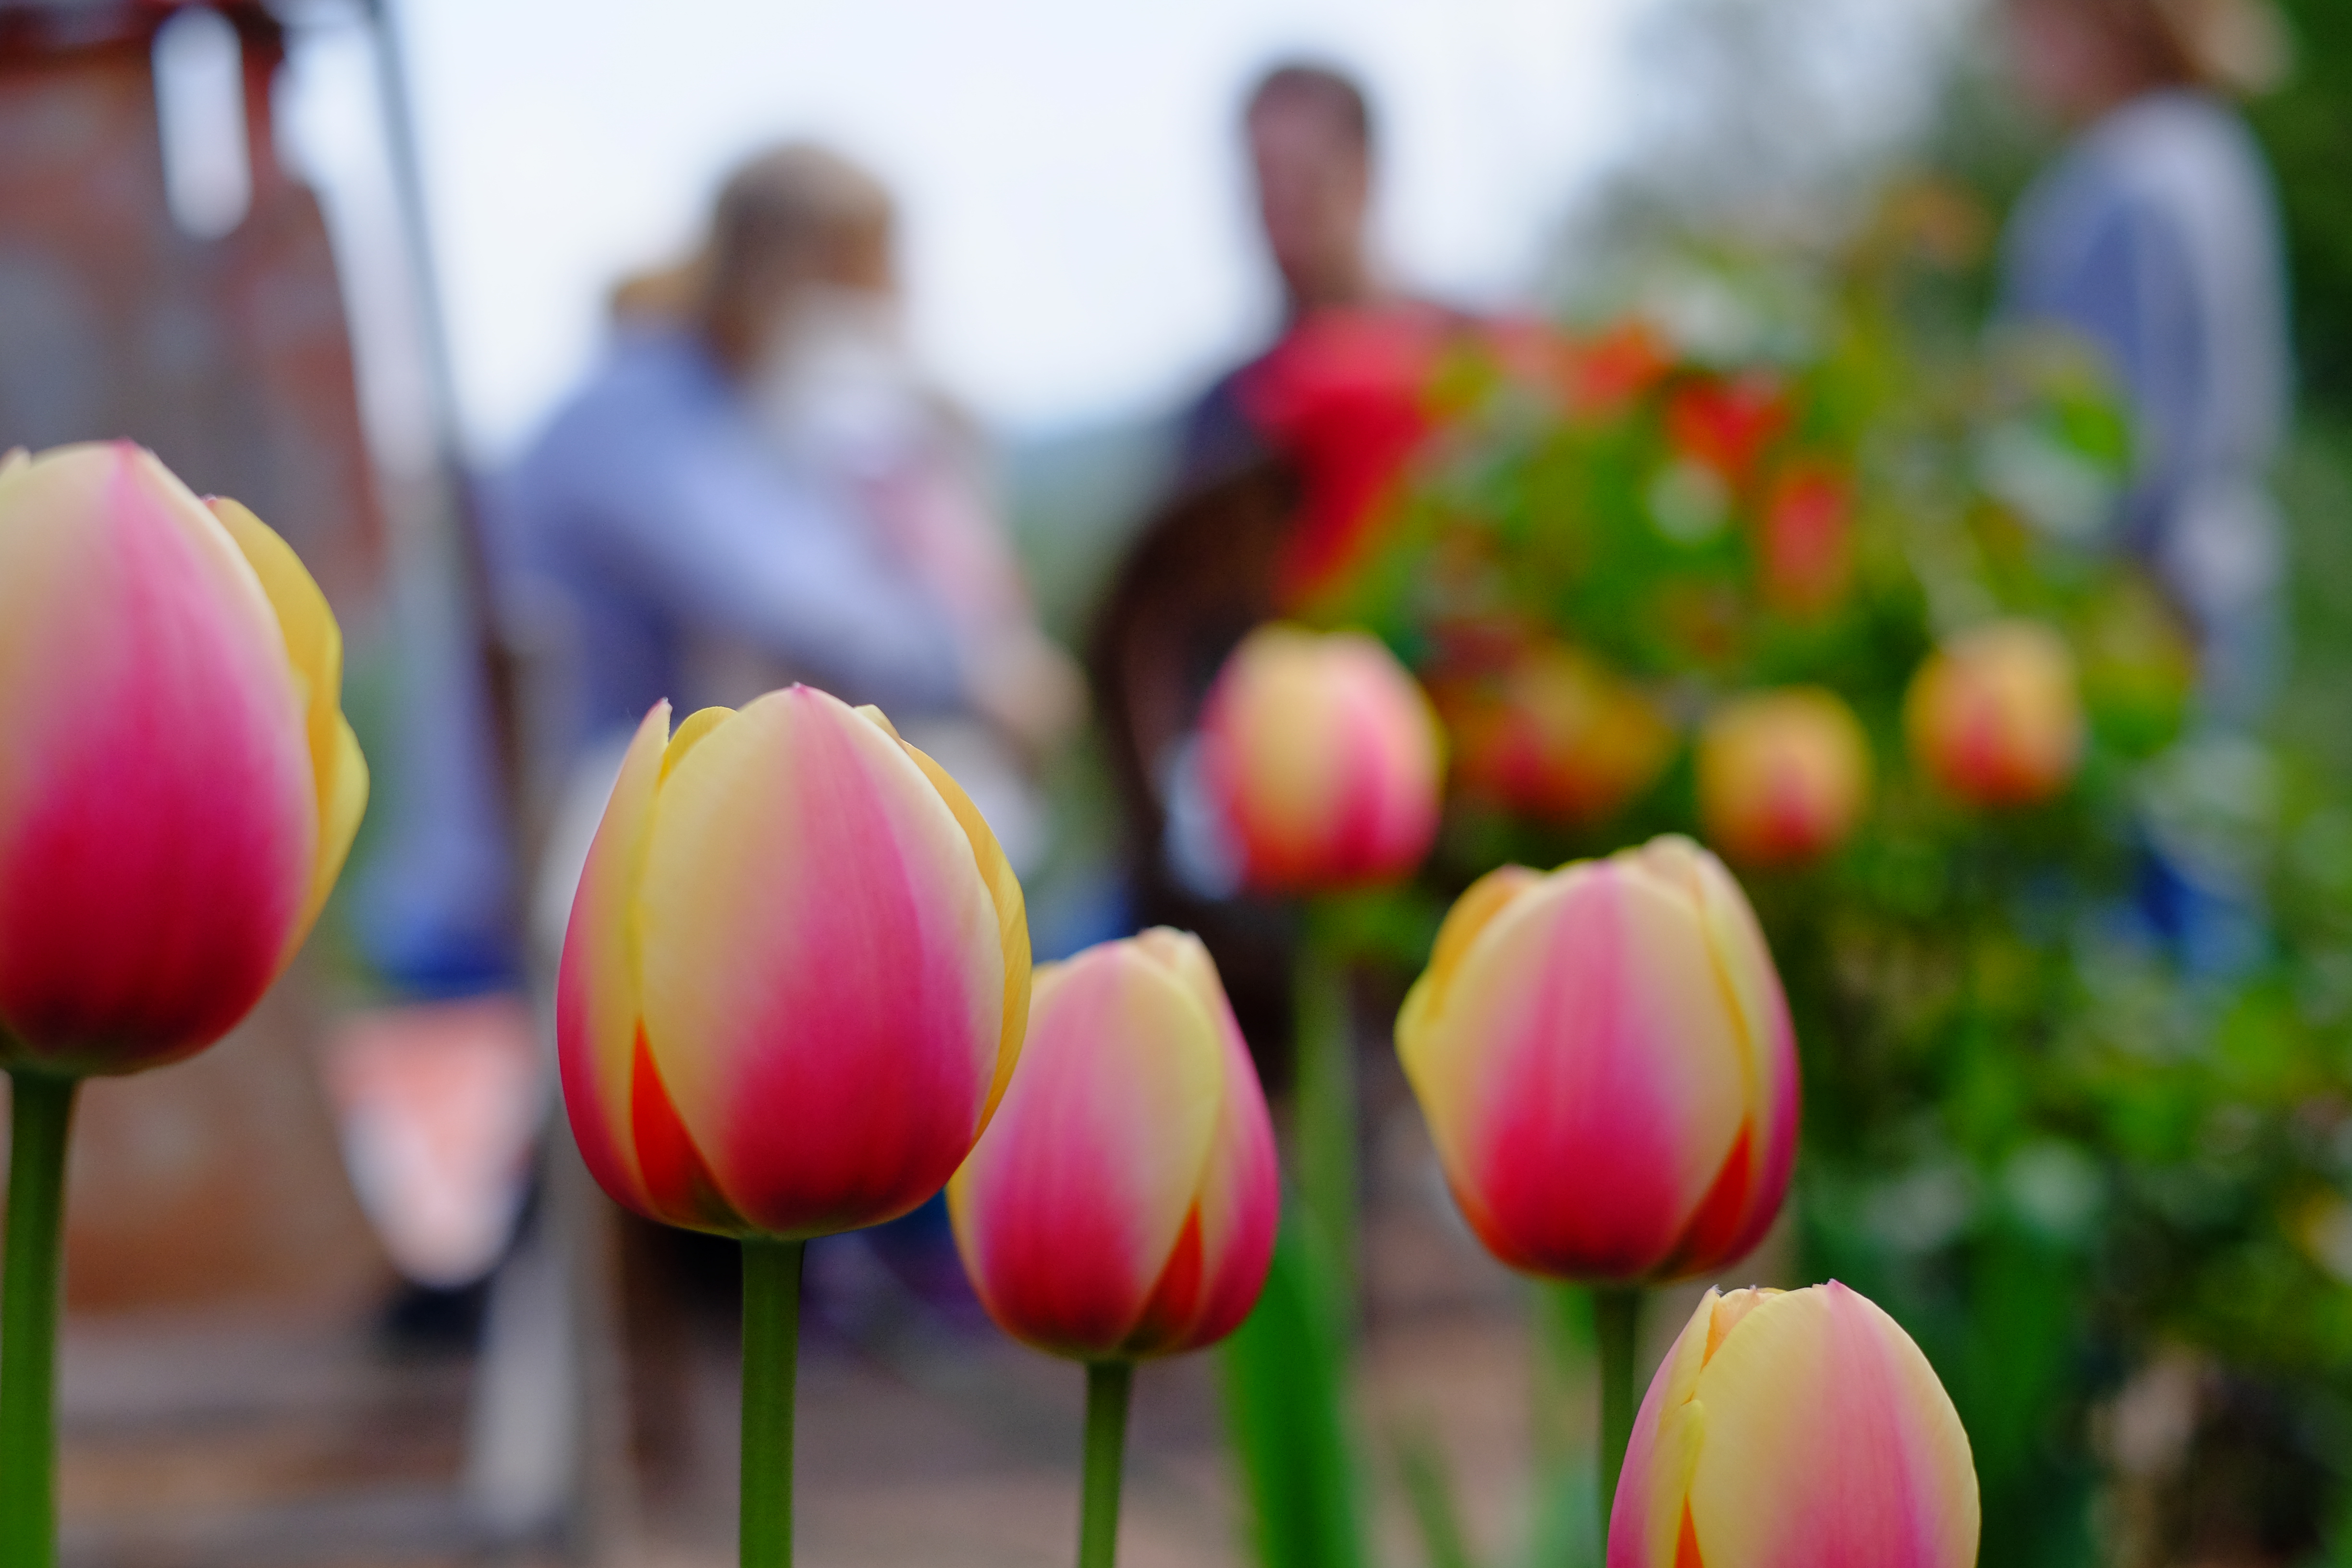
plant, flower, tulip, spring, flowers, frhling, blumen, nursery, grtnerei, marketgarden, flowering plant, land plant